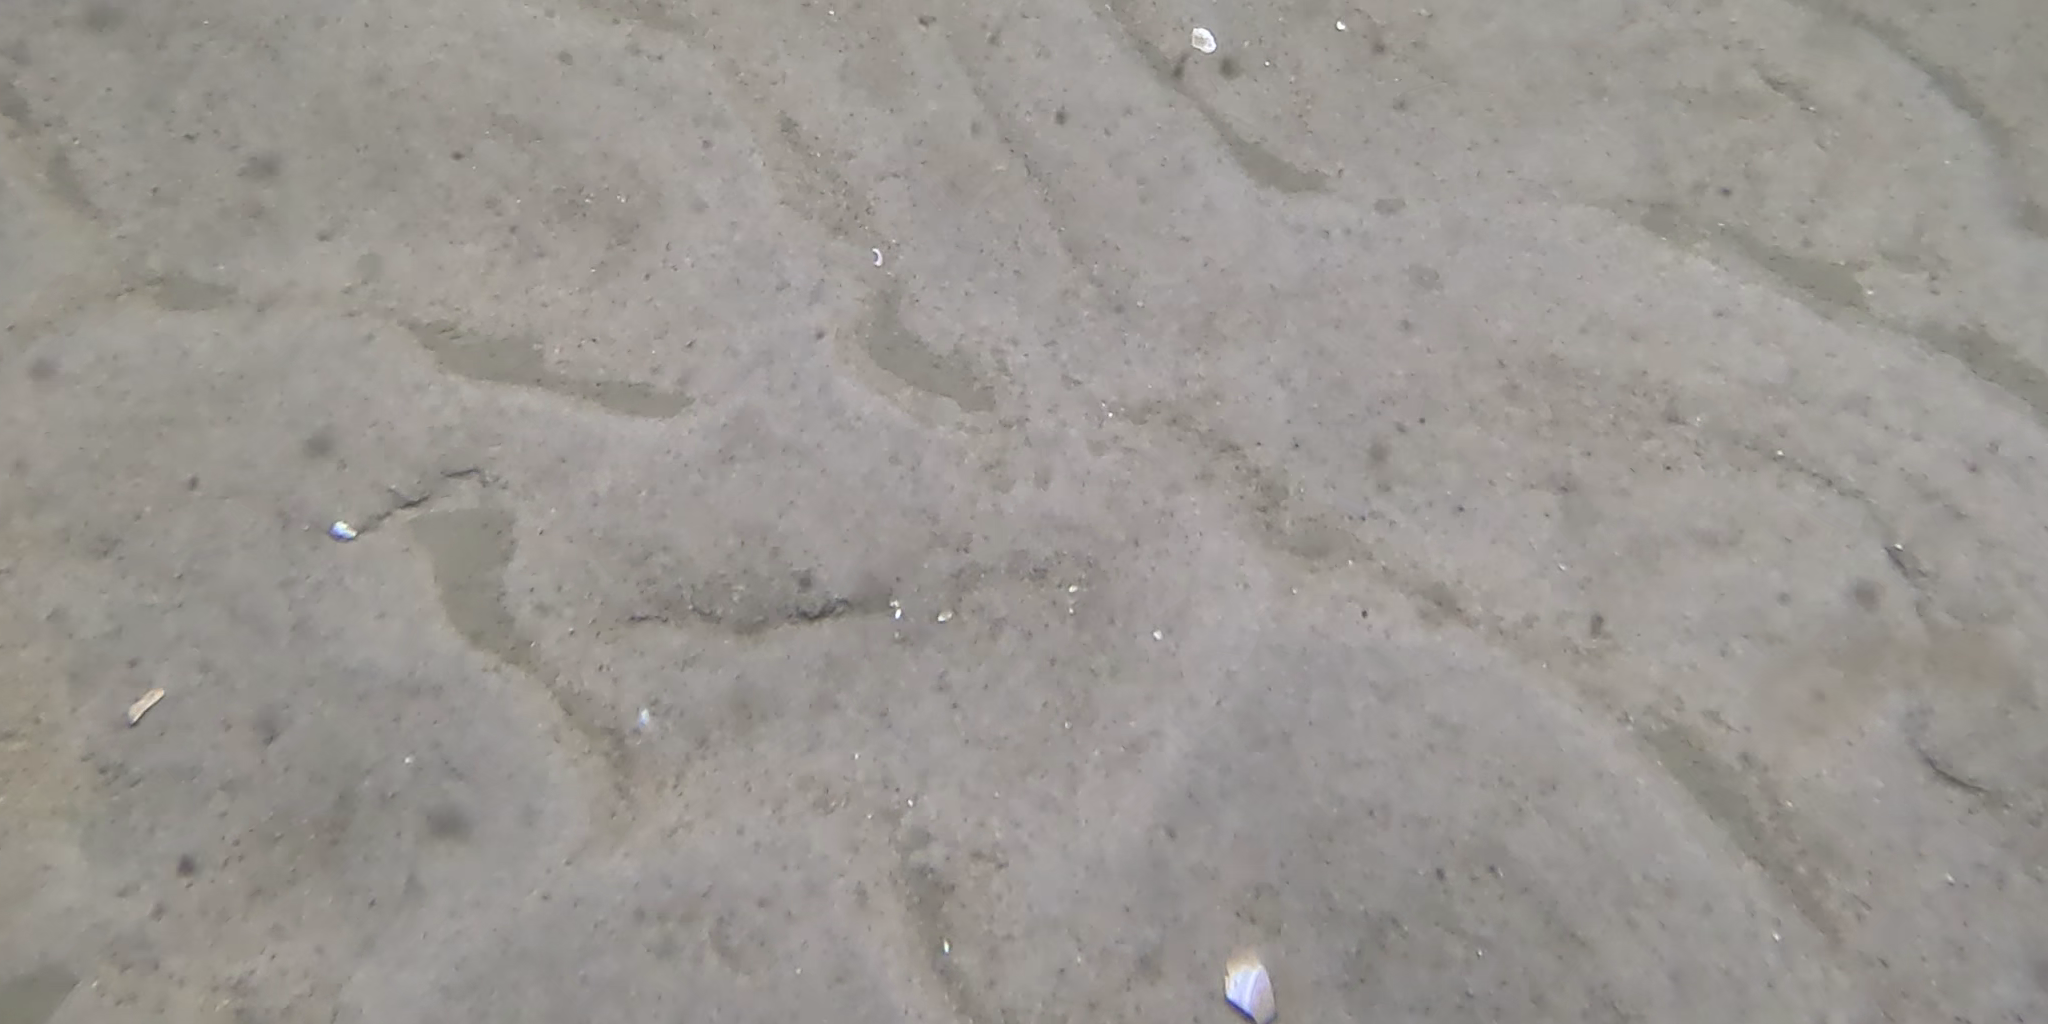
Seabed habitat: sand